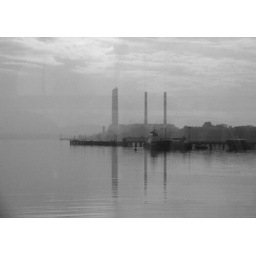
From the train (you can see a little of the window reflection in the sky!)